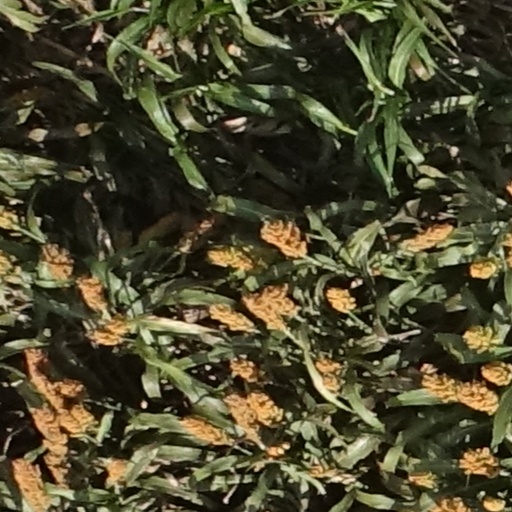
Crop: sorghum